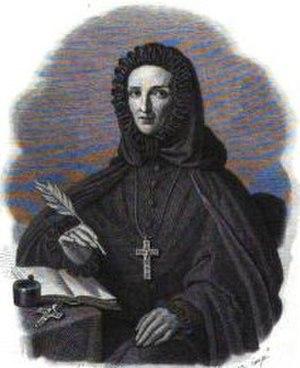
Sainte Thérèse Verzeri
Thérèse Verzeri est une religieuse italienne fondatrice des filles du Sacré Cœur de Jésus de Verzeri et reconnue sainte par l'Église catholique.
Le pape Jean-Paul II a canonisé, pendant son pontificat 482 saints, au cours de 52 cérémonies de canonisation, parmi lesquelles 38 se sont déroulées au Vatican et 14 au cours des visites pastorales qu'il a effectuées hors d'Italie. En presque 27 ans de pontificat, Jean-Paul II a quasiment canonisé autant de personnes que durant les cinq derniers siècles.